Vibraphone

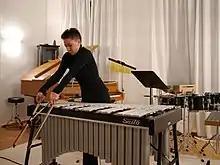
A vibraphonist using two double bass bows to play "Mourning Dove Sonnet" by Christopher Deane.

Vibraphones usually have an electric motor and pulley assembly mounted on one side or the other to drive the disks in the resonators. Often, especially within classical music, the vibraphone is played with the motor off. Certain models for outdoor use as part of a front ensemble have the motor removed entirely. In those cases having the motor off is the norm and is not used unless specifically called for.